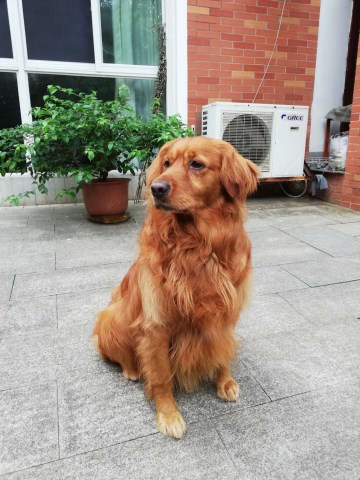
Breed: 5355-n000126-golden_retriever